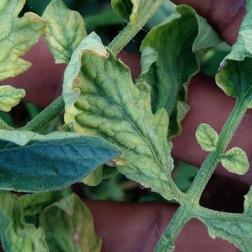
Crop: Tomato
Condition: virosis-d